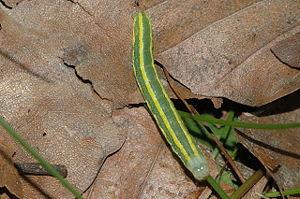
Chenille de Ceramica pisi
Le Pois cultivé est une espèce de plante annuelle de la famille des légumineuses, largement cultivée pour ses graines, consommée comme légume ou utilisée comme aliment du bétail. Le terme désigne aussi la graine elle-même, riche en énergie et en protéines. Les pois secs se présentent souvent sous la forme de « pois cassés ». Les pois frais, récoltés avant maturité, sont plus couramment appelés « petits pois ».
Les ravageurs du pois sont les organismes animaux qui parasitent les cultures de pois ou s'en nourrissent. Ce sont généralement des insectes, mais d'autres classes d'animaux sont concernées, notamment des nématodes, des mollusques et des vertébrés.